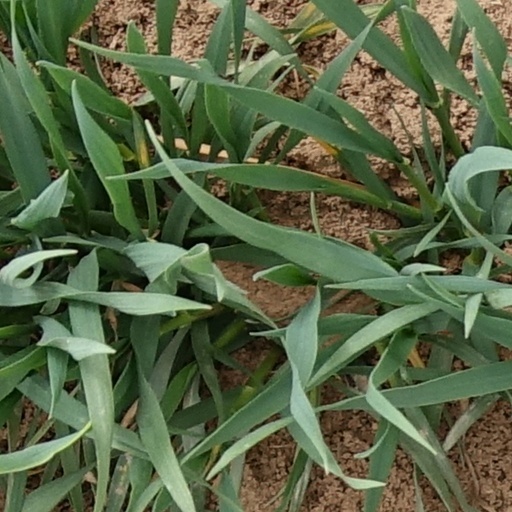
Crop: wheat